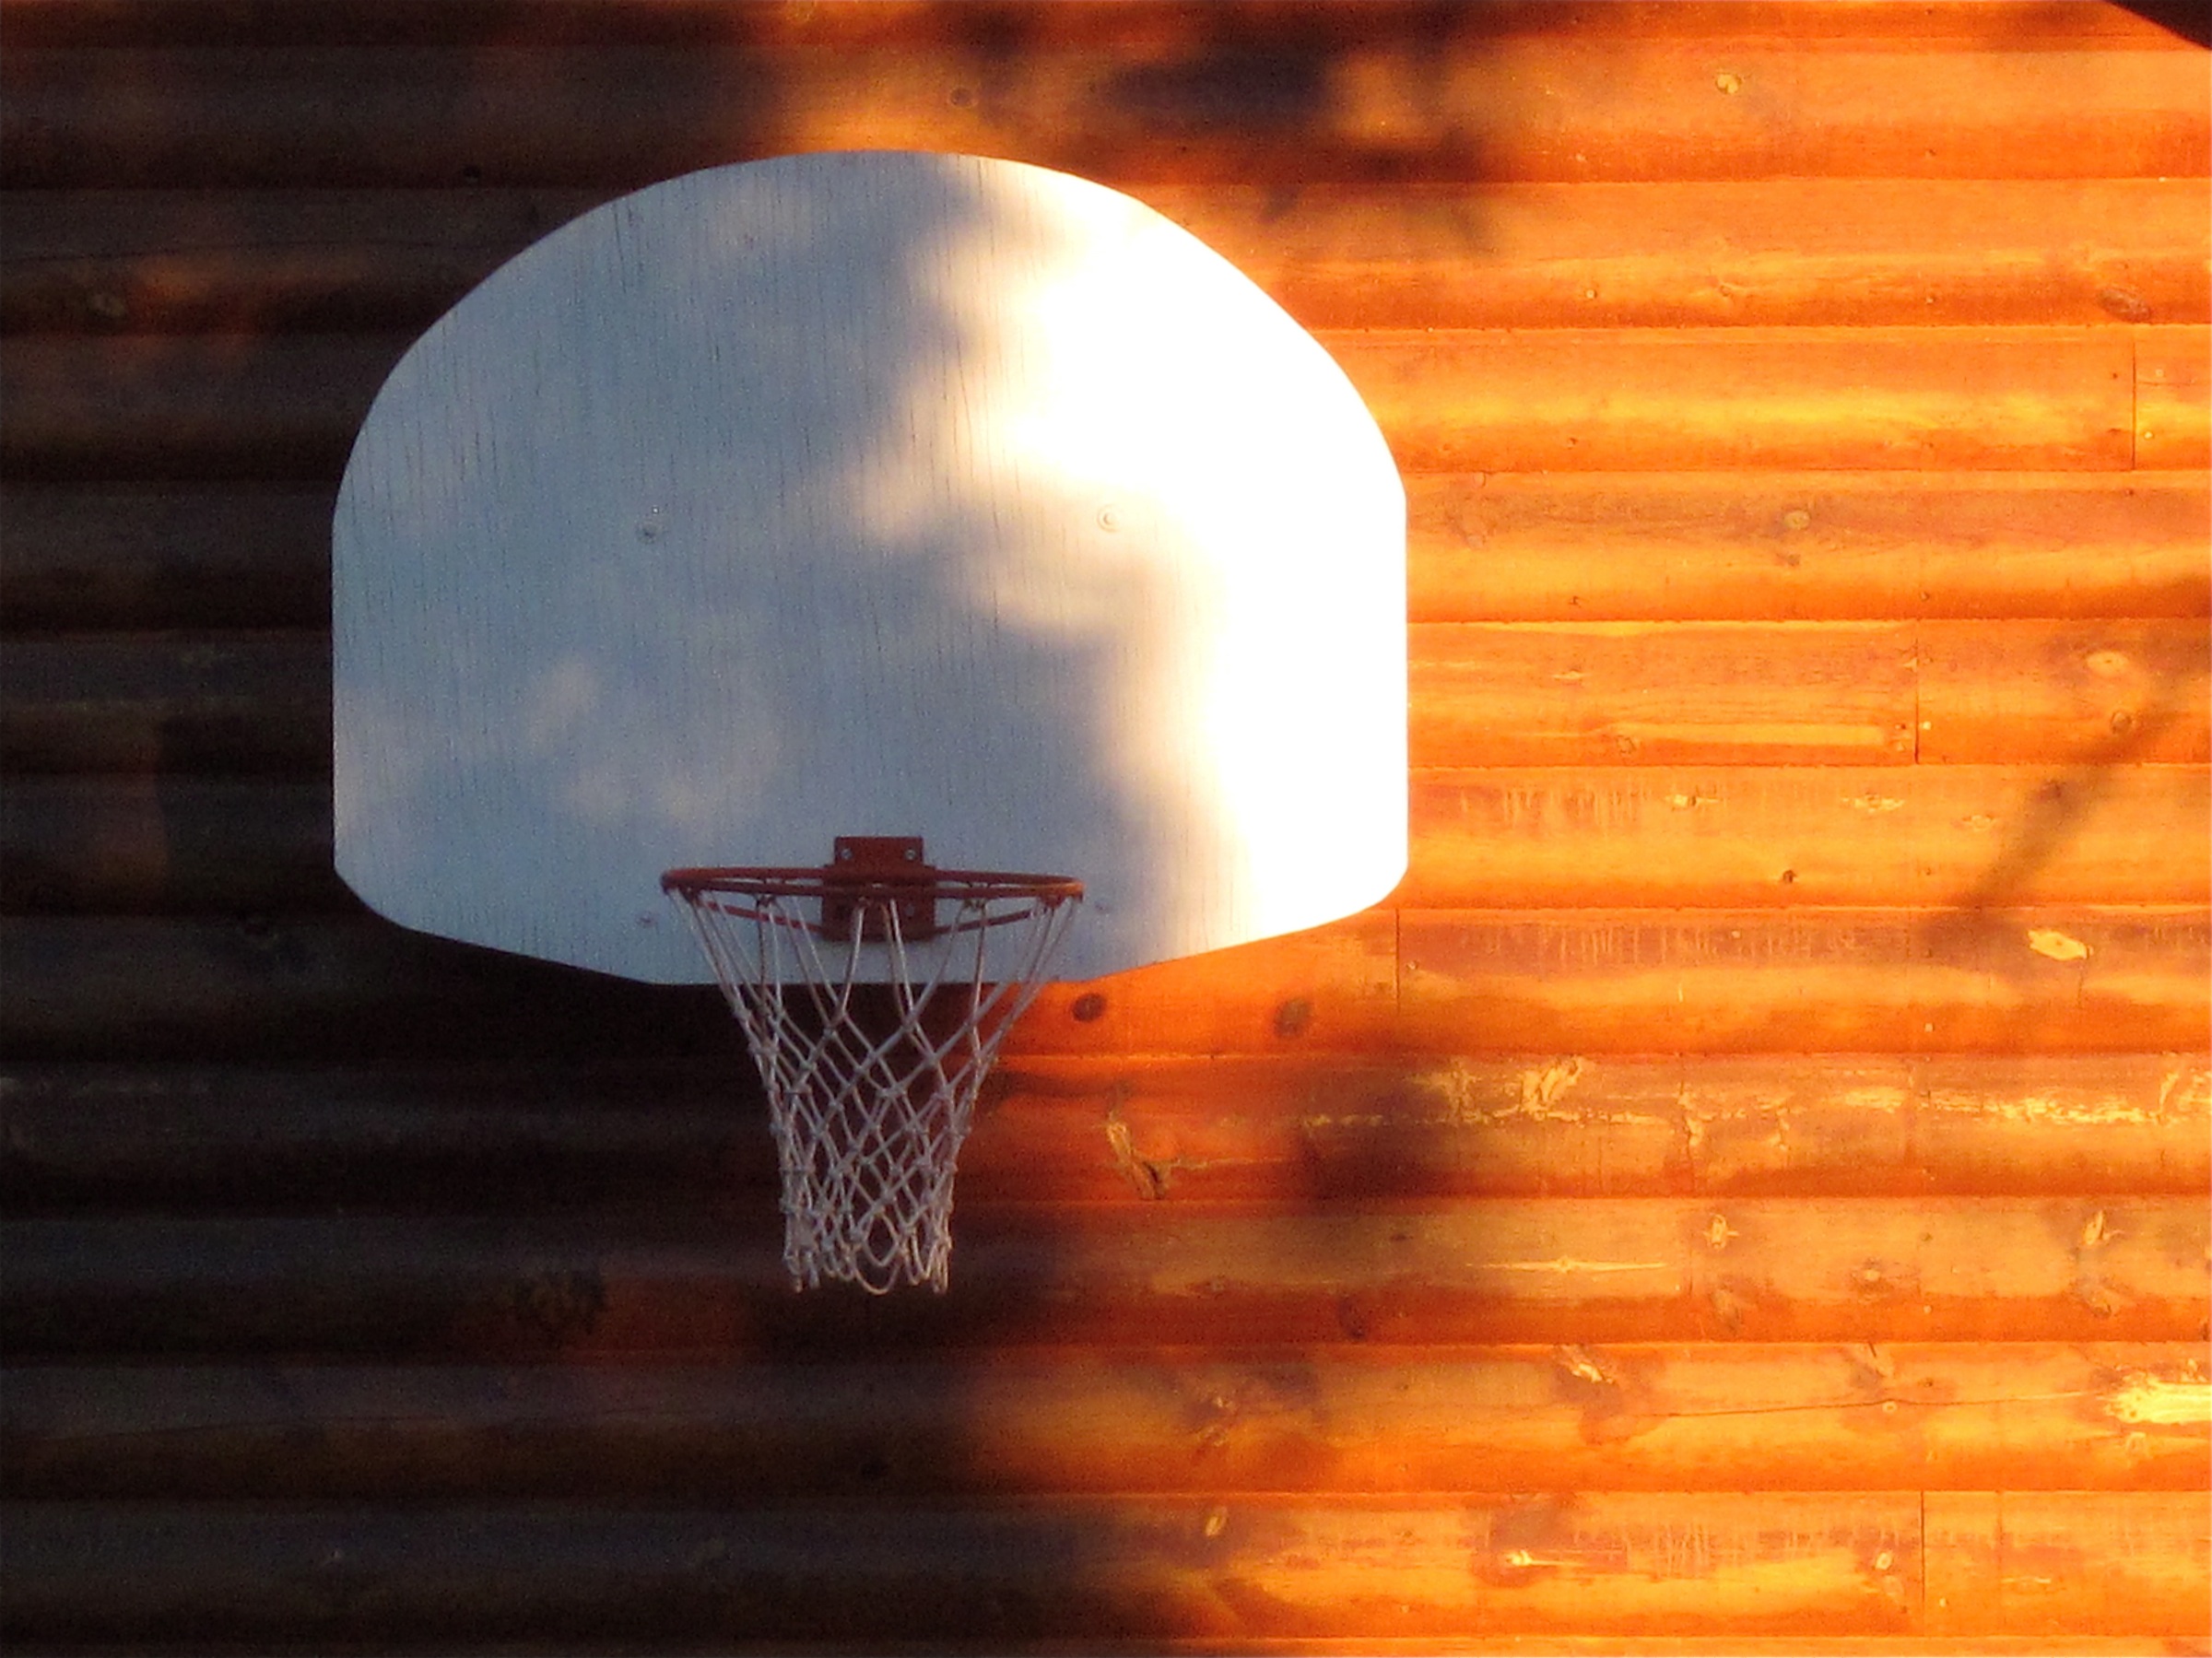
light, sunlight, color, lighting, shape, hoops